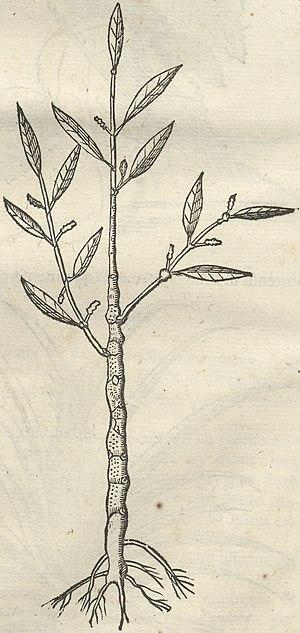
Betys ou Bétre
Le bétel est une plante grimpante de la famille des pipéracées, dont les feuilles cordiformes ont des propriétés médicinales. Elle peut atteindre une hauteur d'environ un mètre. Elle est originaire de Malaisie et prospère maintenant en Inde et en Indonésie.